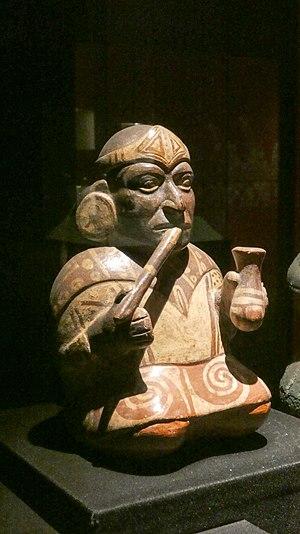
Céramique précolombienne - Musée Archéologique Rafael Larco Herrera - Lima - Pérou